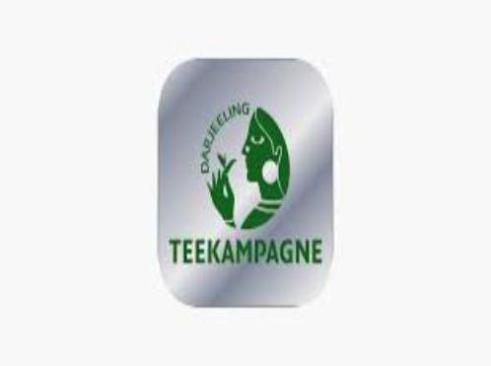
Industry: Food